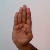
The image shows a hand gesture representing the letter 'B' in Indian Sign Language.